Wings (1927 film)

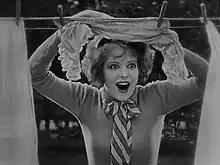

"Wings" was shot and completed on a budget of $2 million at Kelly Field, San Antonio, Texas between September 7, 1926, and April 7, 1927. Primary scout aircraft flown in the film were Thomas-Morse MB-3s standing in for American-flown SPADs and Curtiss P-1 Hawks painted in German livery. Developing the techniques needed for filming closeups of the pilots in the air and capturing the speed and motion of the planes onscreen took time, and little usable footage was produced in the first two months. Wellman soon realized that Kelly Field did not have the adequate numbers of planes or skilled pilots to perform the needed aerial maneuvers, and he had to request technical assistance and a supply of planes and pilots from Washington. The Air Corps sent six planes and pilots from the 1st Pursuit Group stationed at Selfridge Field near Detroit, including then-2nd Lt. Elmer J. Rogers Jr. and 2d Lt. Clarence S. "Bill" Irvine who became Wellman's adviser. Irvine was responsible for engineering an airborne camera system to provide close-ups and for the planning of the dogfights, and when one of the pilots broke his neck, performed in one of the battle scenes himself.